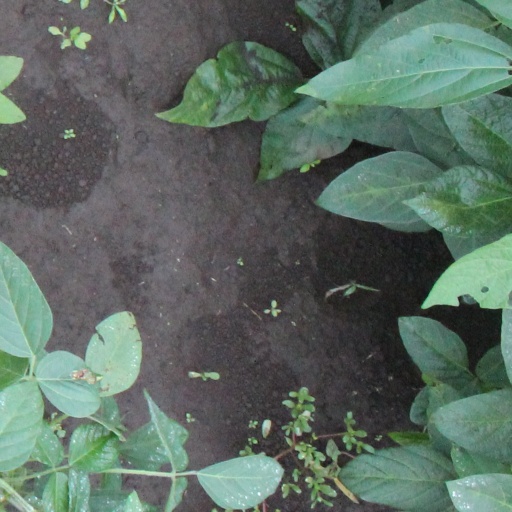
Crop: soybean